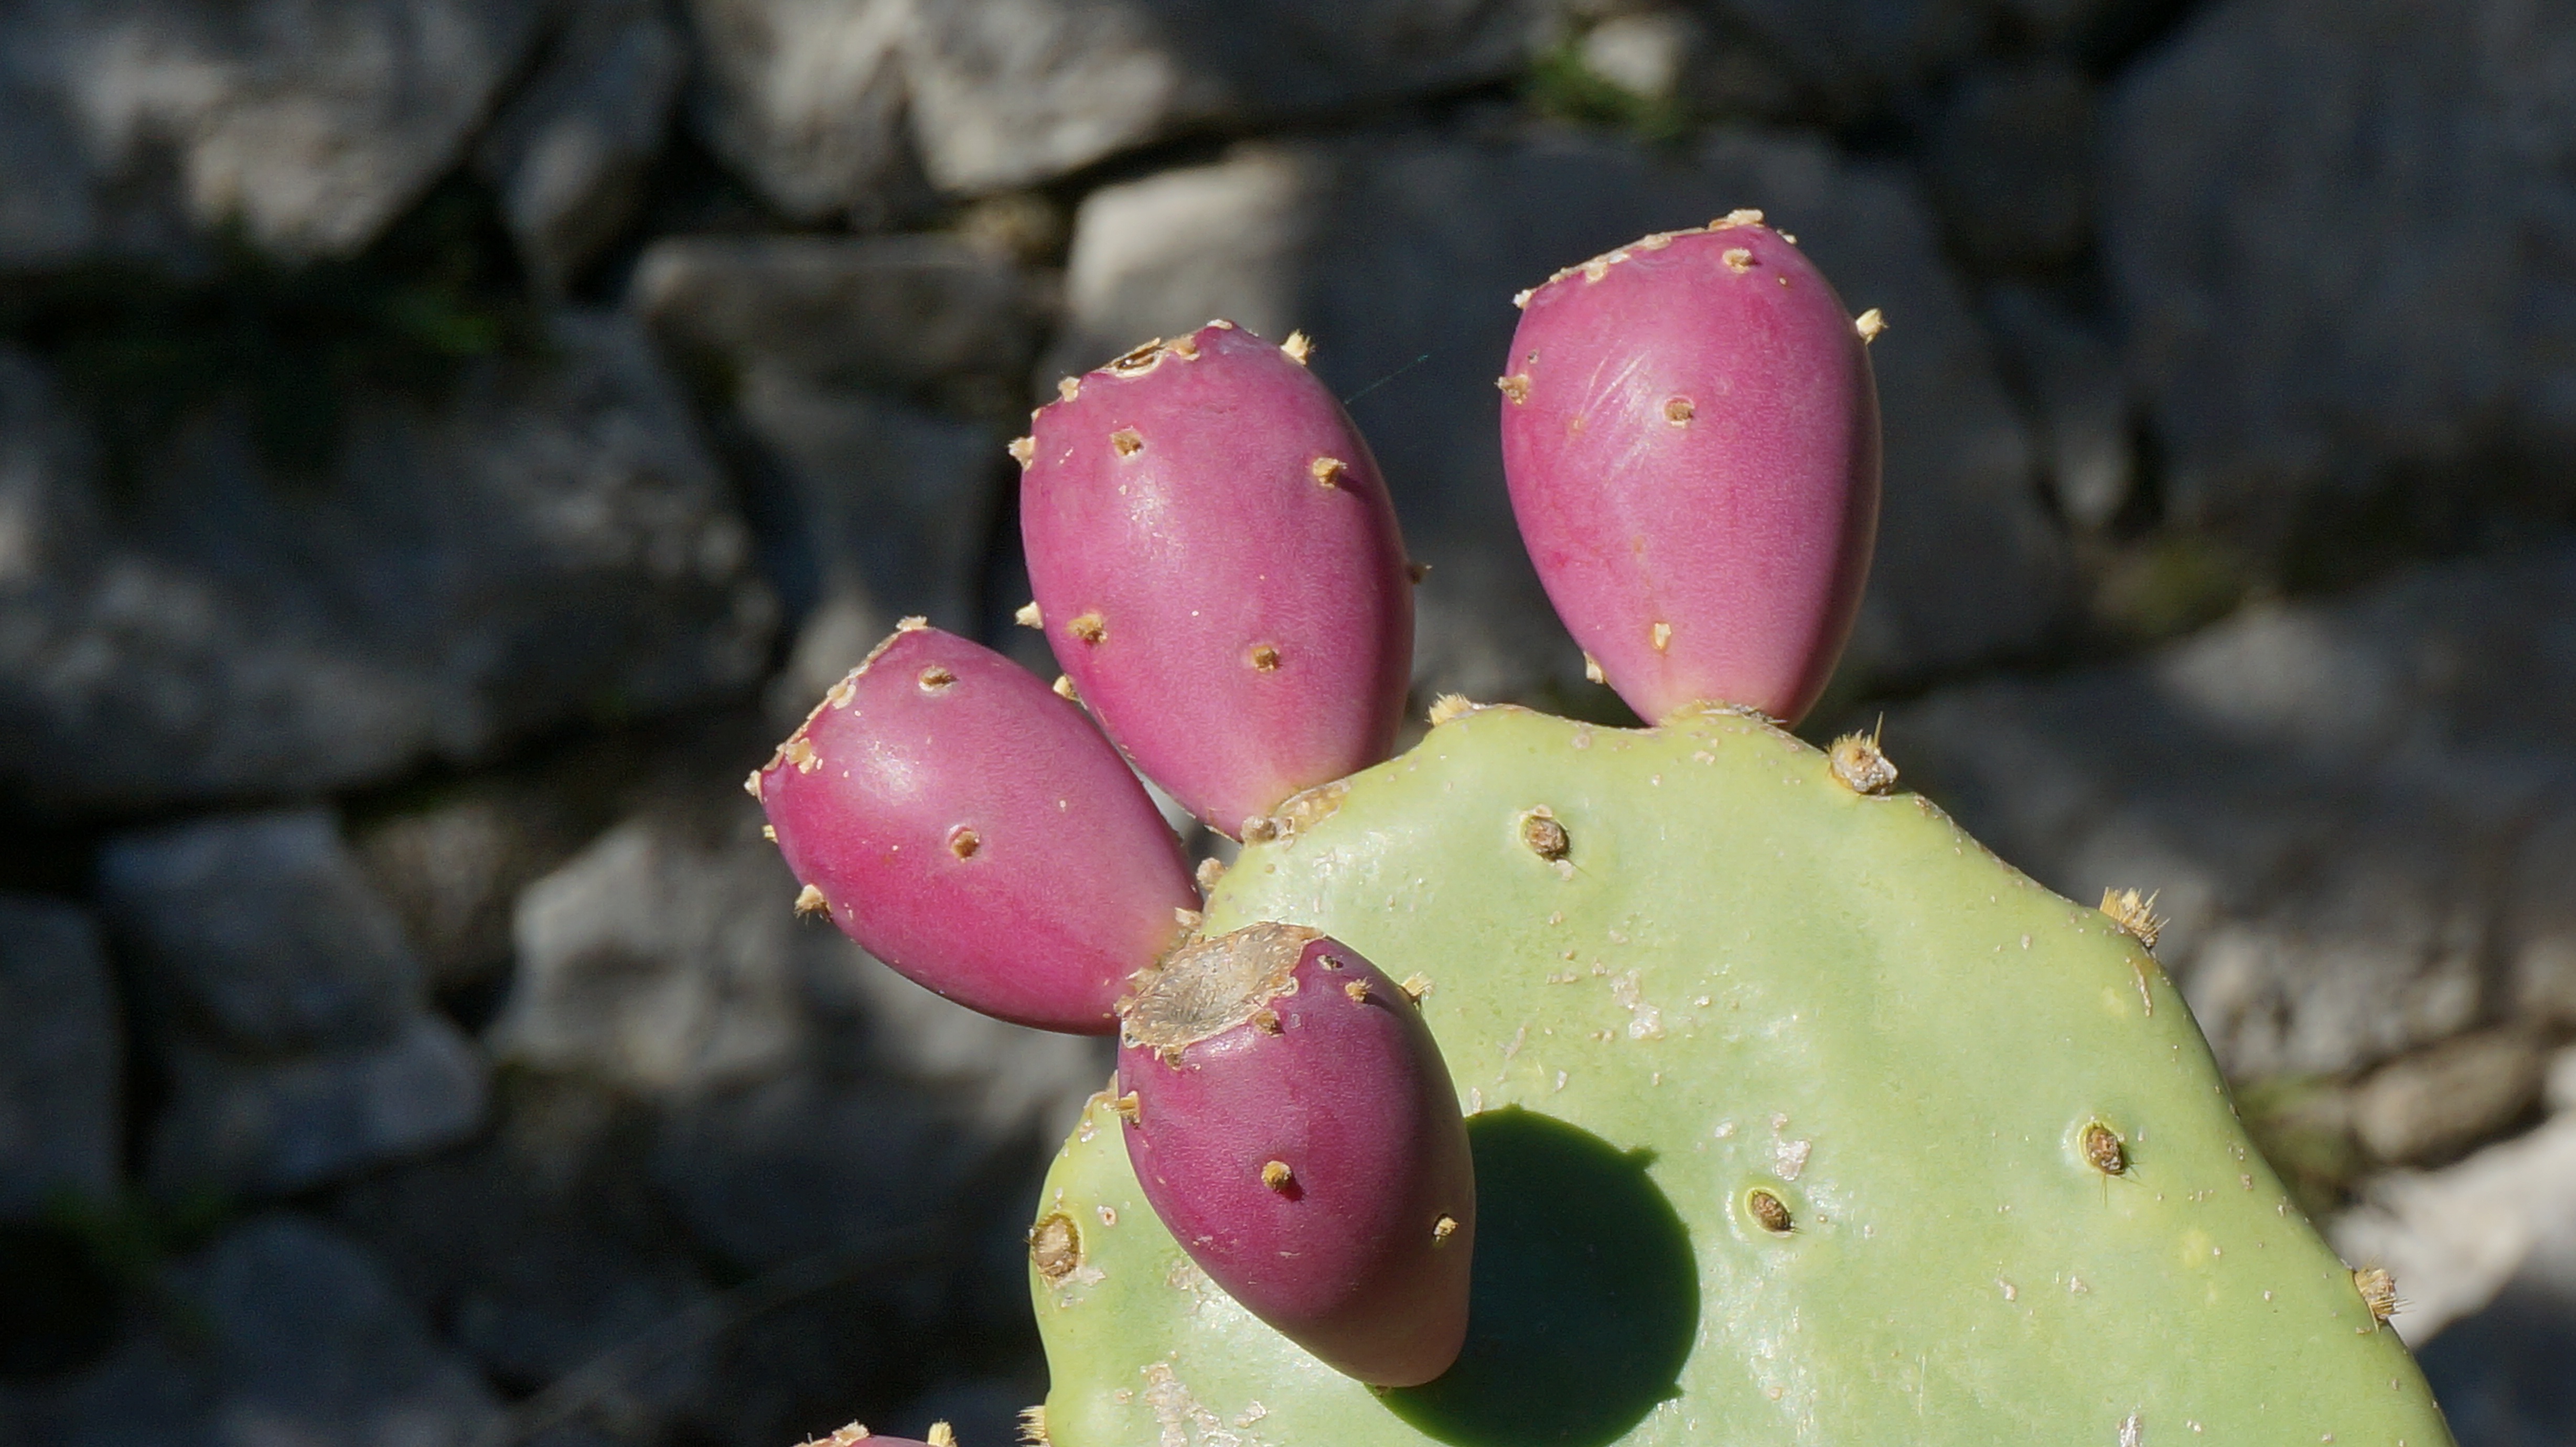
nature, blossom, cactus, plant, leaf, flower, petal, food, produce, botany, flora, close up, the nature of the, montenegro, macro photography, flowering plant, opuntia, prickly pear, plant stem, land plant, thorns spines and prickles, nopal, barbary fig, eastern prickly pear